Eastern Front (World War II)

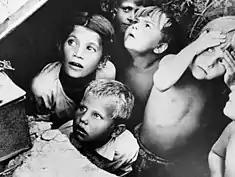
Soviet children during a German air raid in the first days of the war, June 1941, by RIA Novosti archive

The war was fought between Germany, its allies and Finland, against the Soviet Union and its allies. The conflict began on 22 June 1941 with the Operation Barbarossa offensive, when Axis forces crossed the borders described in the German–Soviet Nonaggression Pact, thereby invading the Soviet Union. The war ended on 9 May 1945, when Germany's armed forces surrendered unconditionally following the Battle of Berlin (also known as the Berlin Offensive), a strategic operation executed by the Red Army.